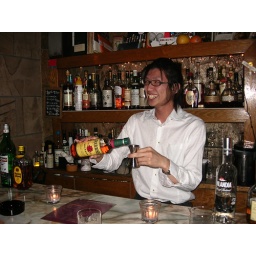
6 person bar in Golden Gai